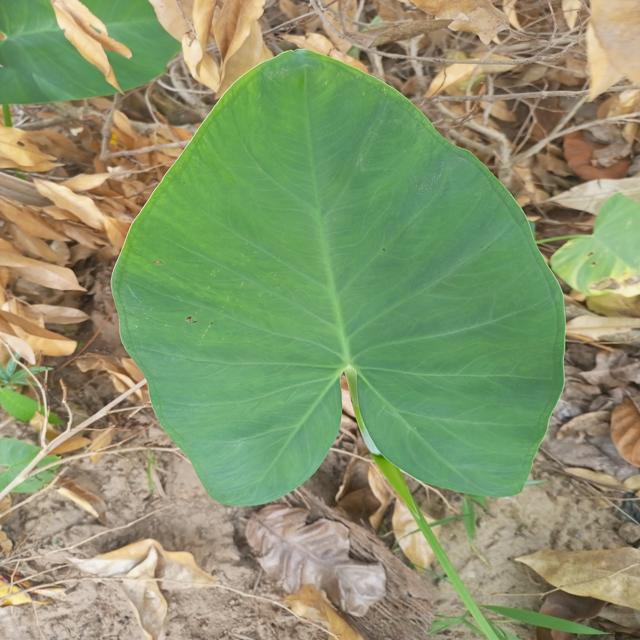
Label: Healthy